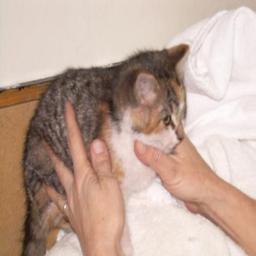
Animal: cats